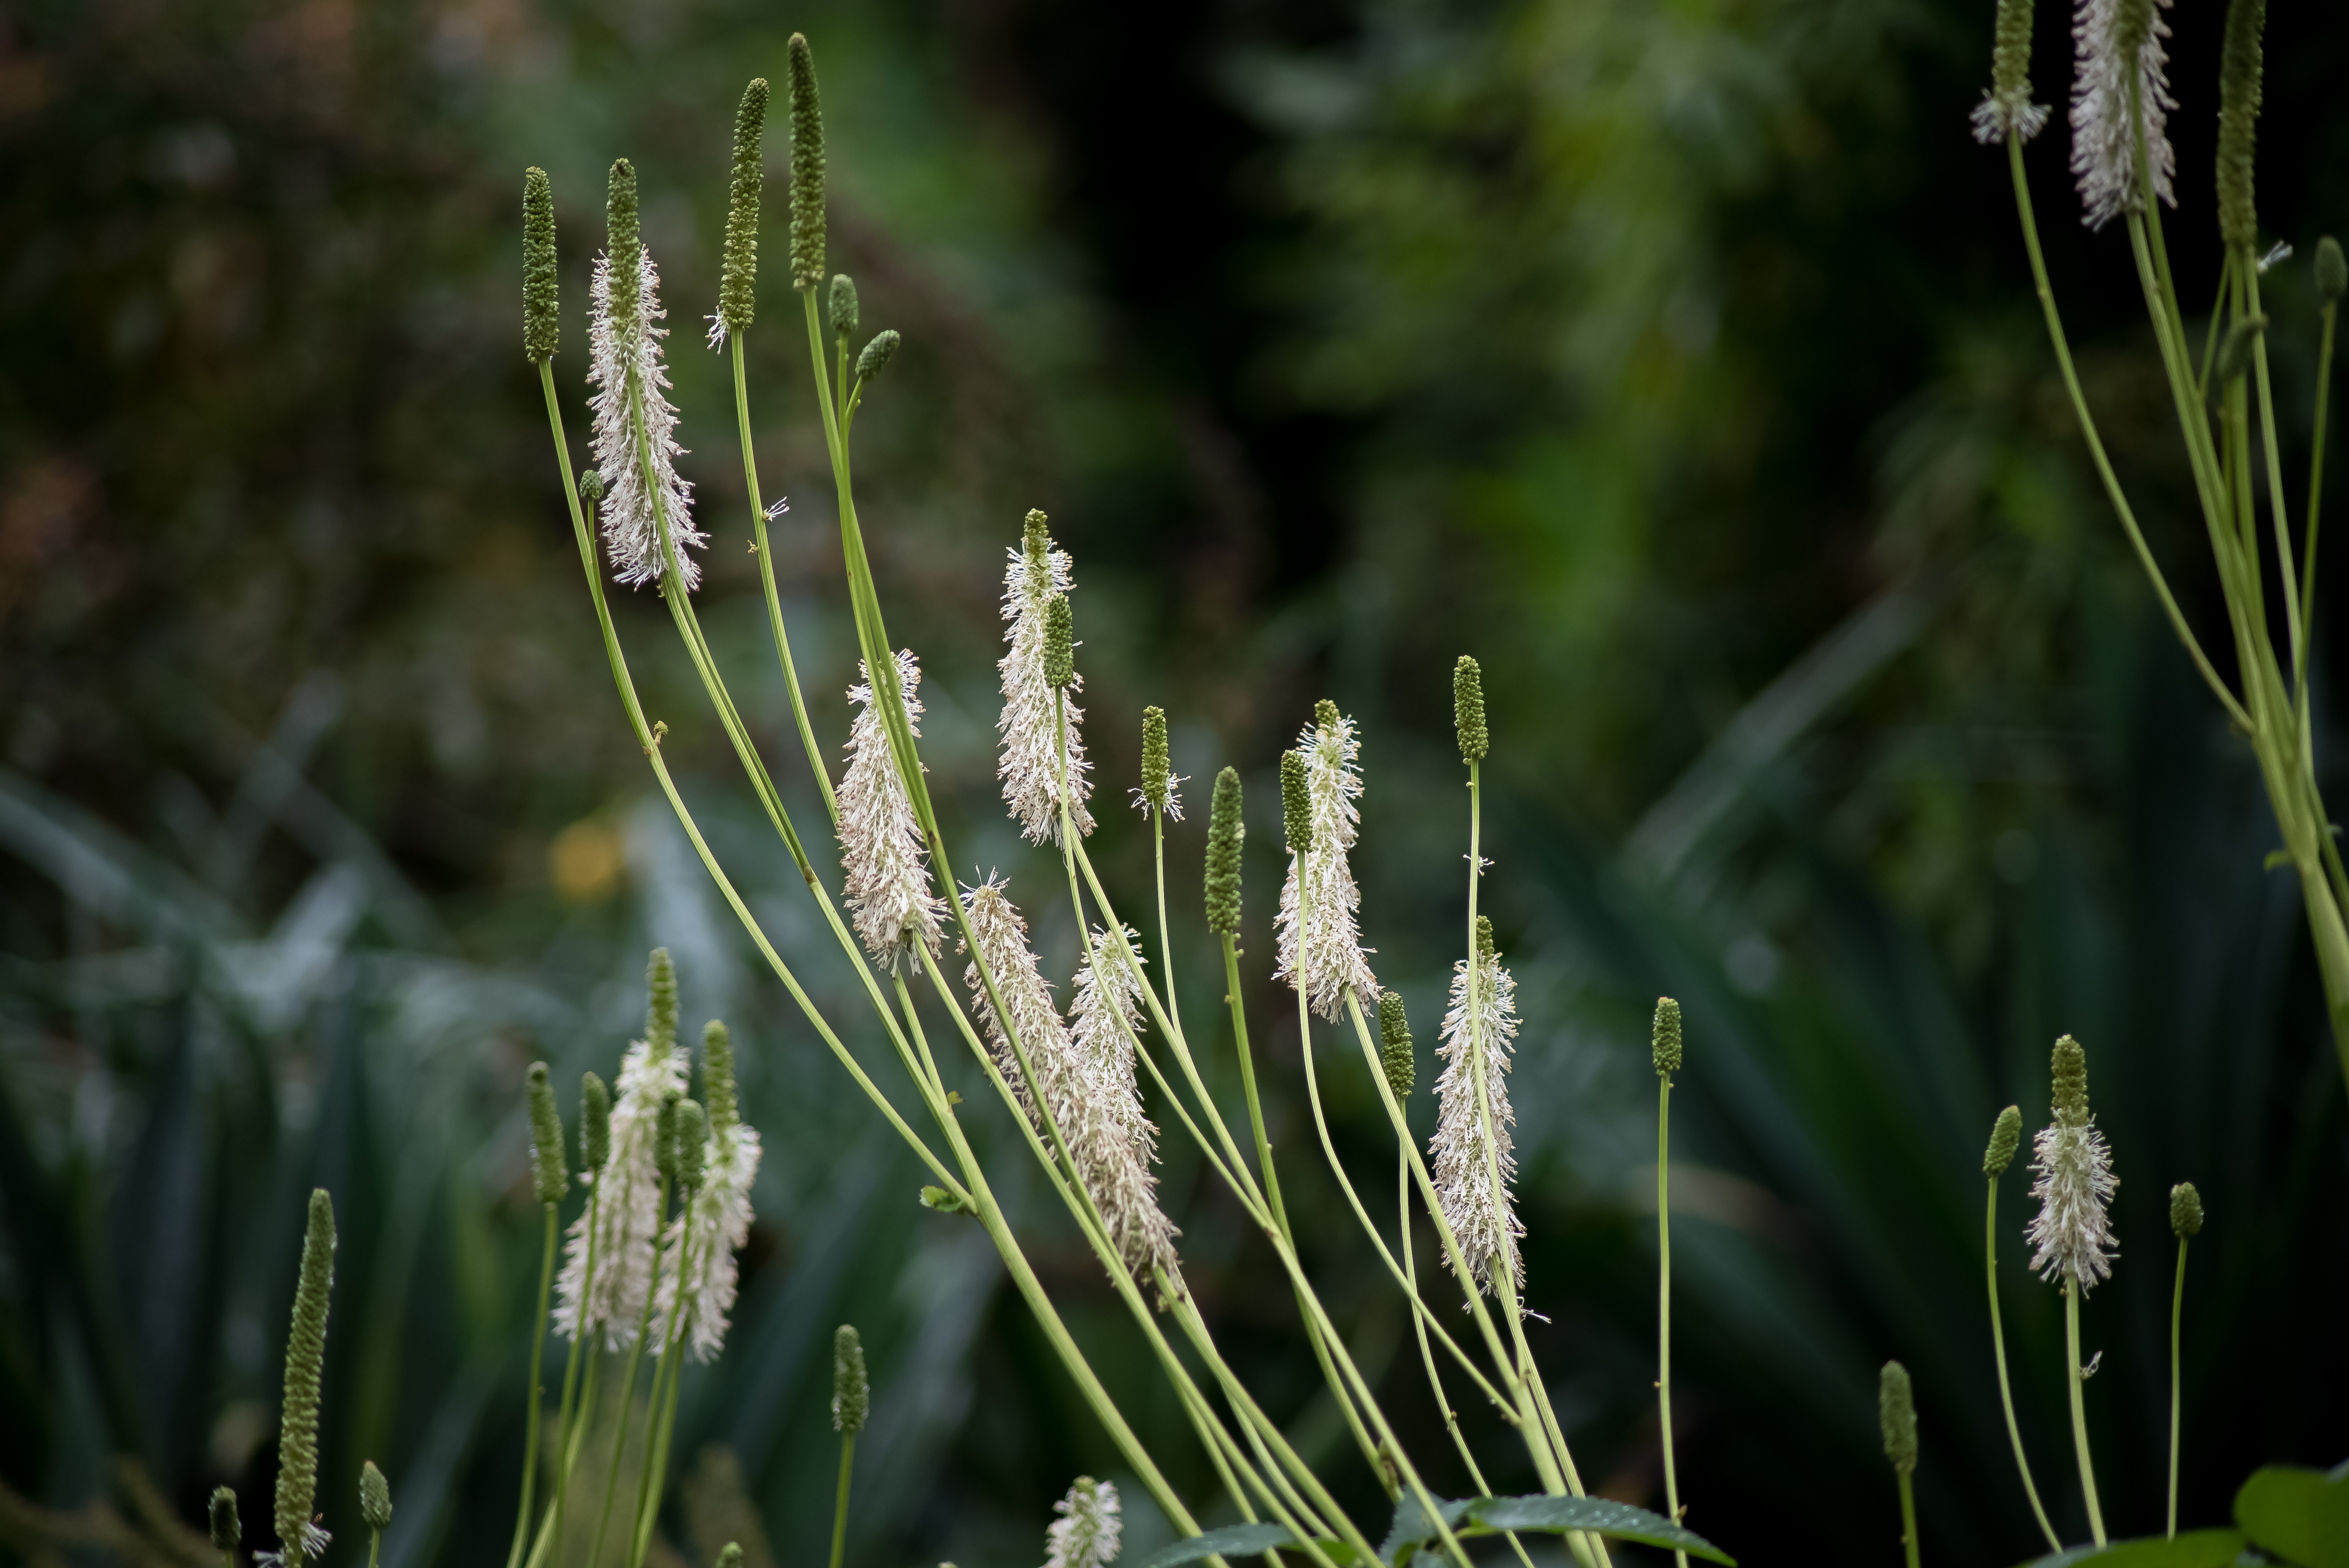
plant, vegetation, grass, flower, flowering plant, grass family, botany, leaf, close up, phragmites, terrestrial plant, plant stem, arrowgrass, sedge family, Elymus repens, wildflower